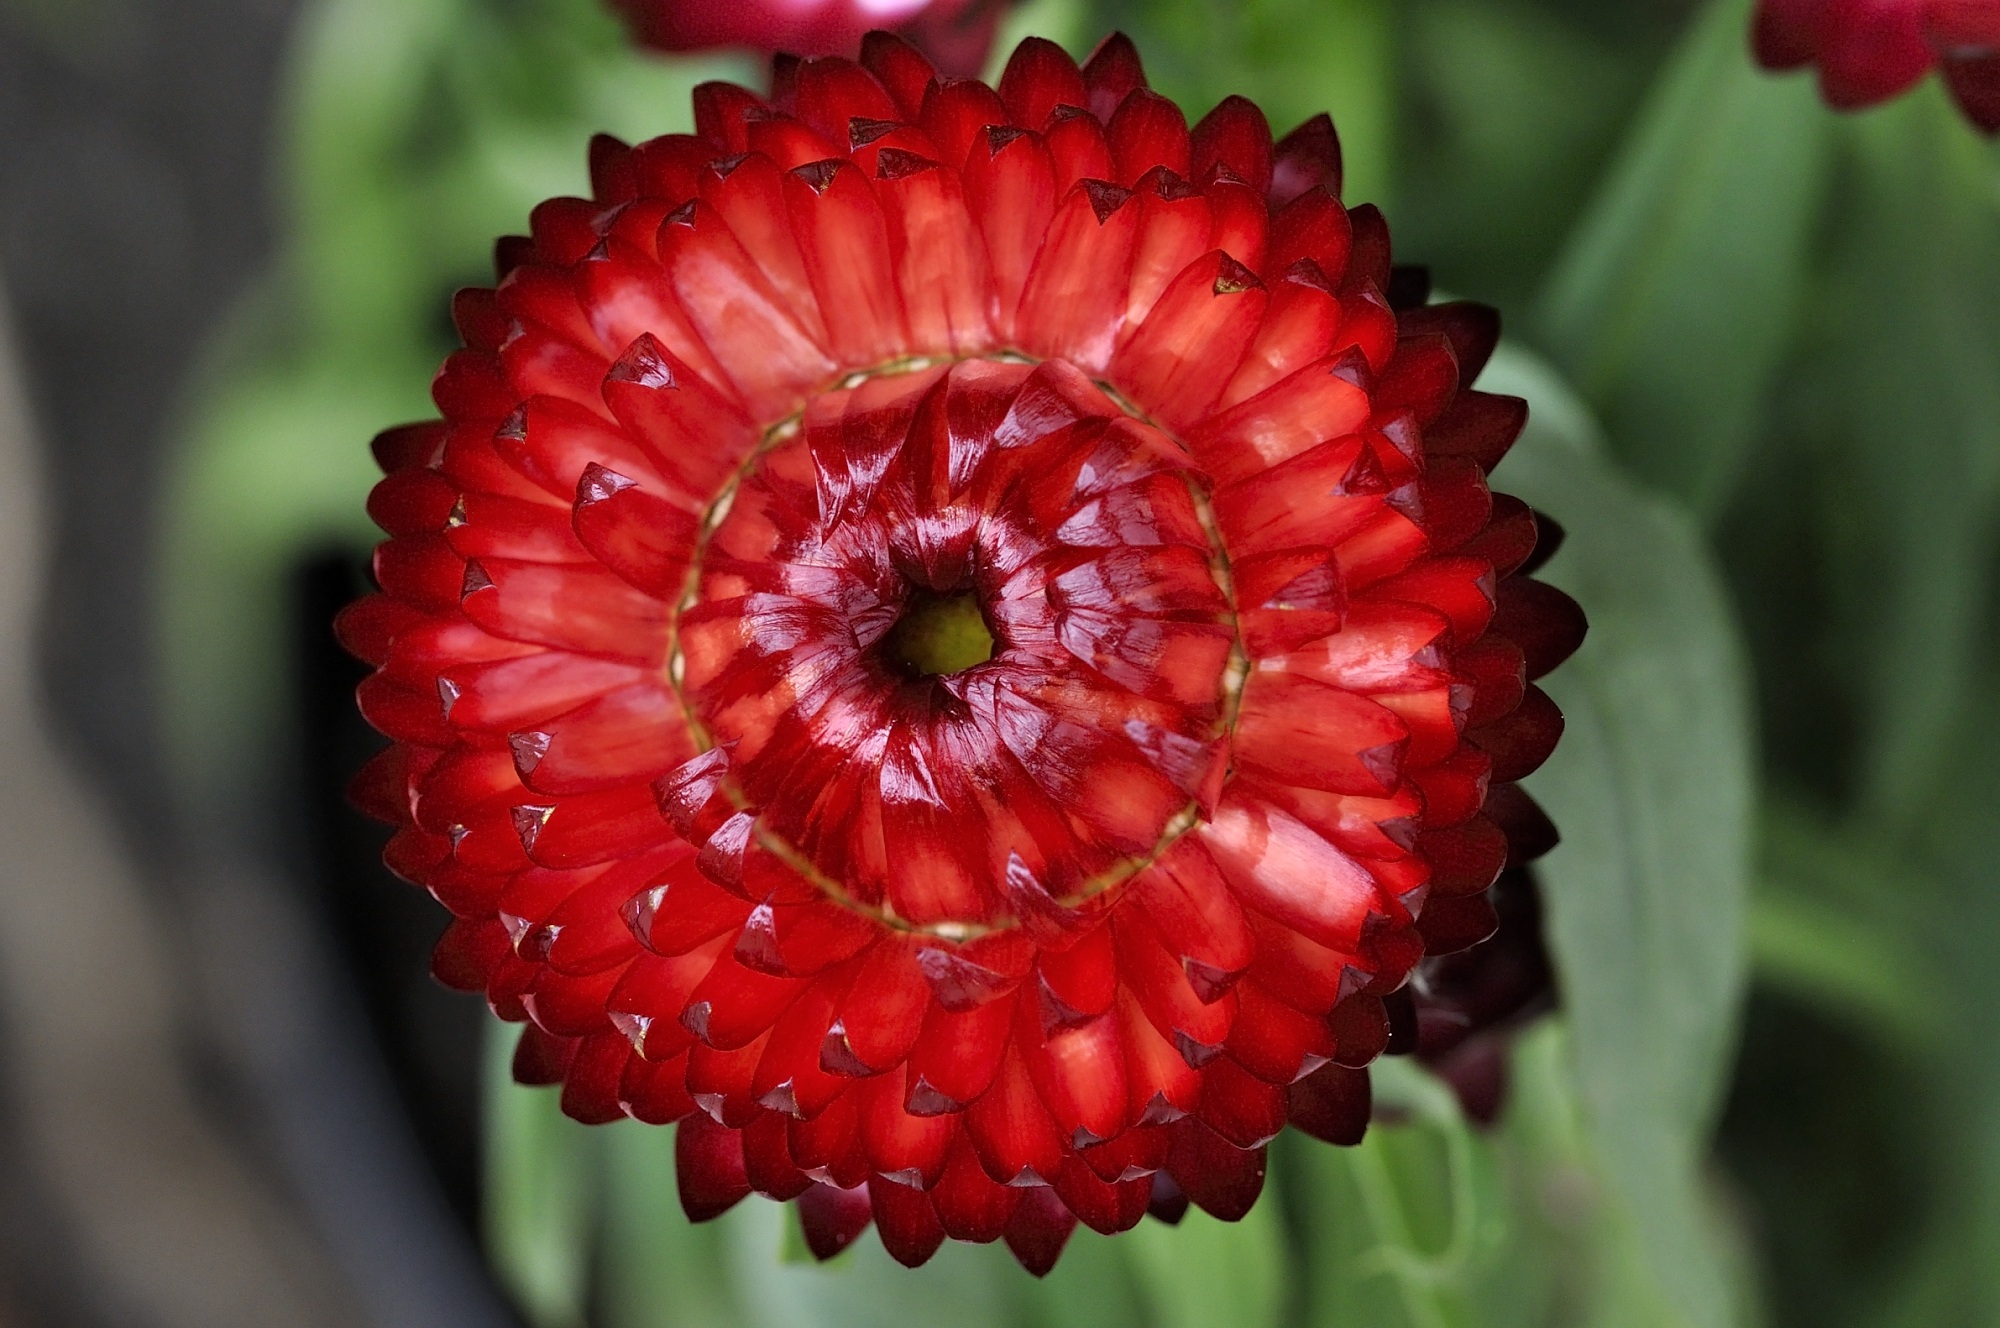
blossom, plant, flower, petal, bloom, daisy, orange, red, produce, botany, close, flora, close up, macro photography, flowering plant, daisy family, italicum, annual plant, plant stem, land plant